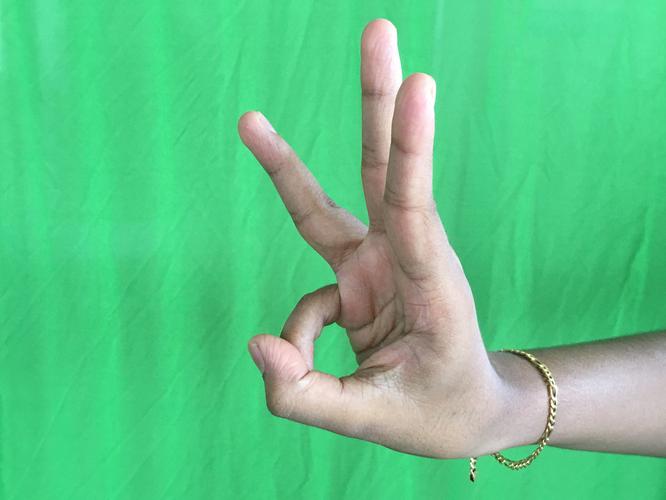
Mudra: Trishulam
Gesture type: single_hand